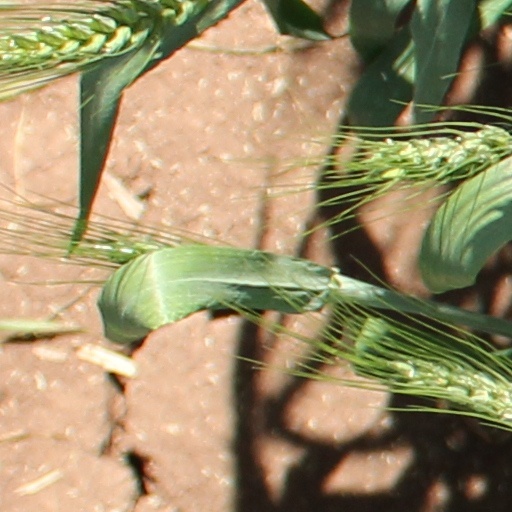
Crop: wheat